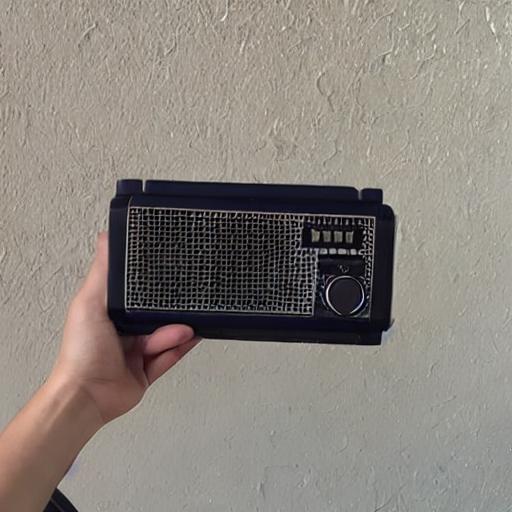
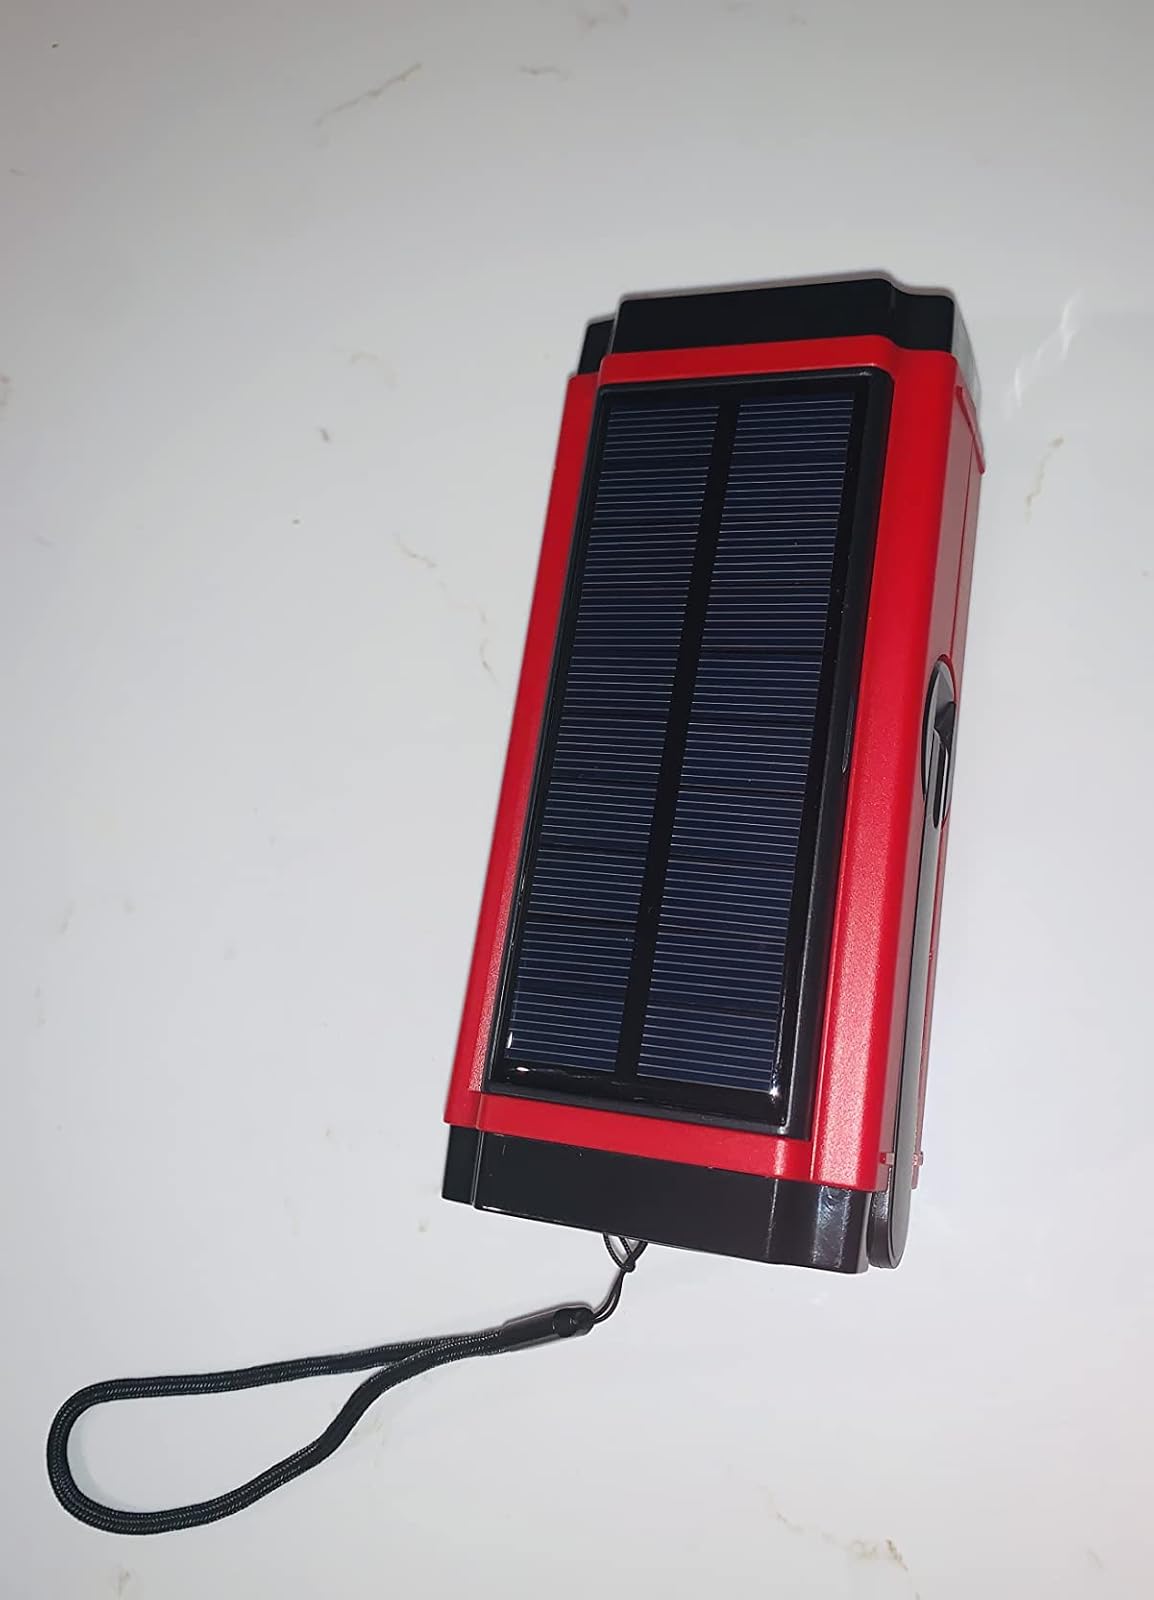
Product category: radio
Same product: no